Kyle Larson

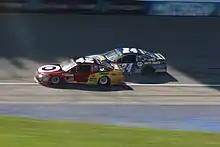
Larson and Chase Elliott battle for the lead during the 2017 FireKeepers Casino 400

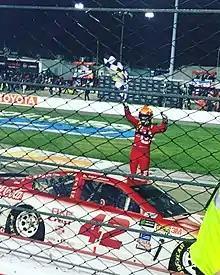
Larson waving the checkered flag in the air after winning the 2017 Federated Auto Parts 400

At the 2017 Daytona 500, Larson was leading late only to run out of fuel on the final lap and finished in 12th. After three consecutive second-place finishes at Atlanta, Las Vegas and Phoenix, Larson moved up to 1st in the points standings. On March 26, Larson scored his second career Cup Series win at Auto Club Speedway from the pole. Larson scored his second win of the season at Michigan.